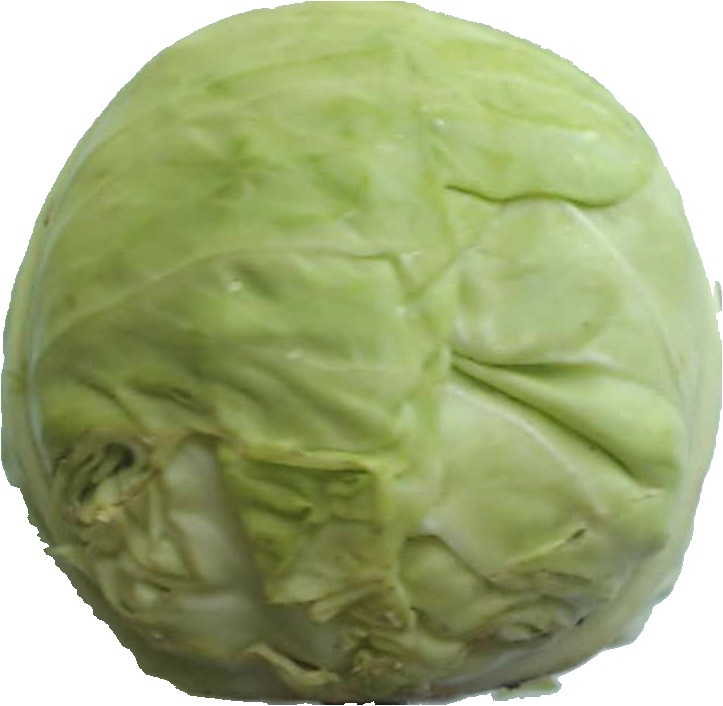
Label: cabbage_white_1